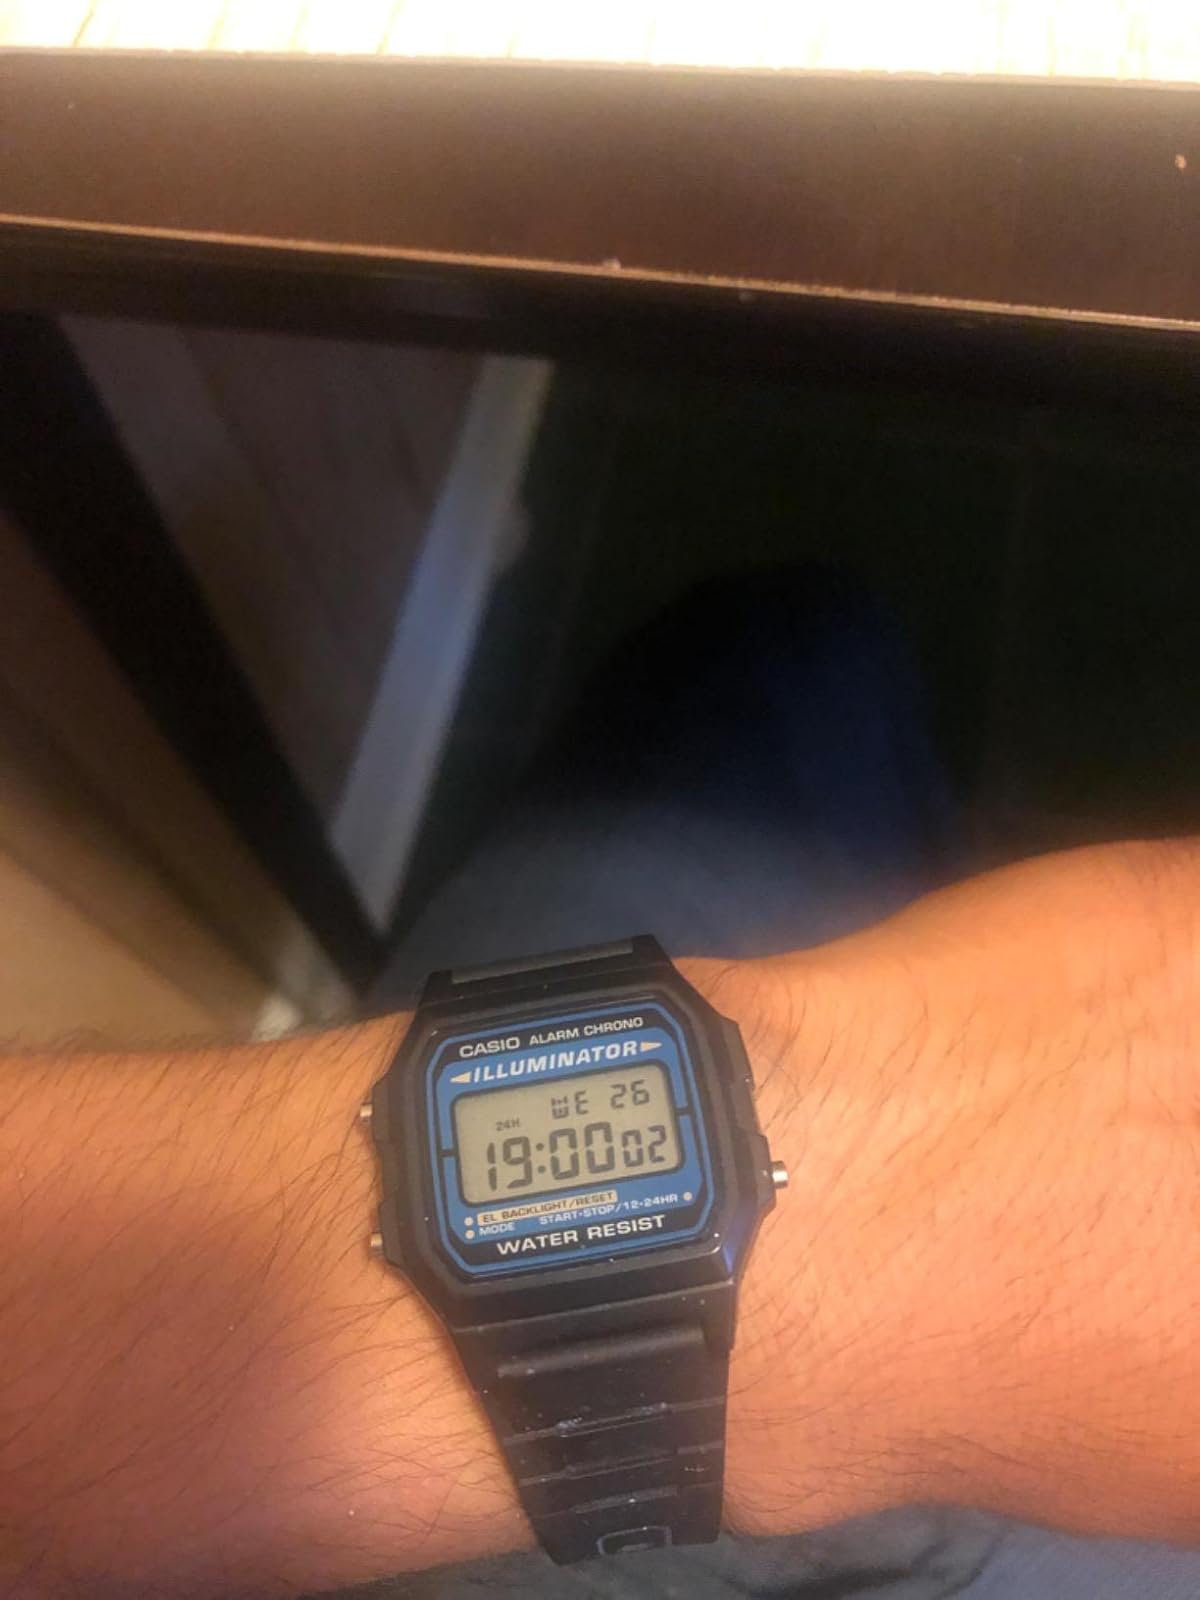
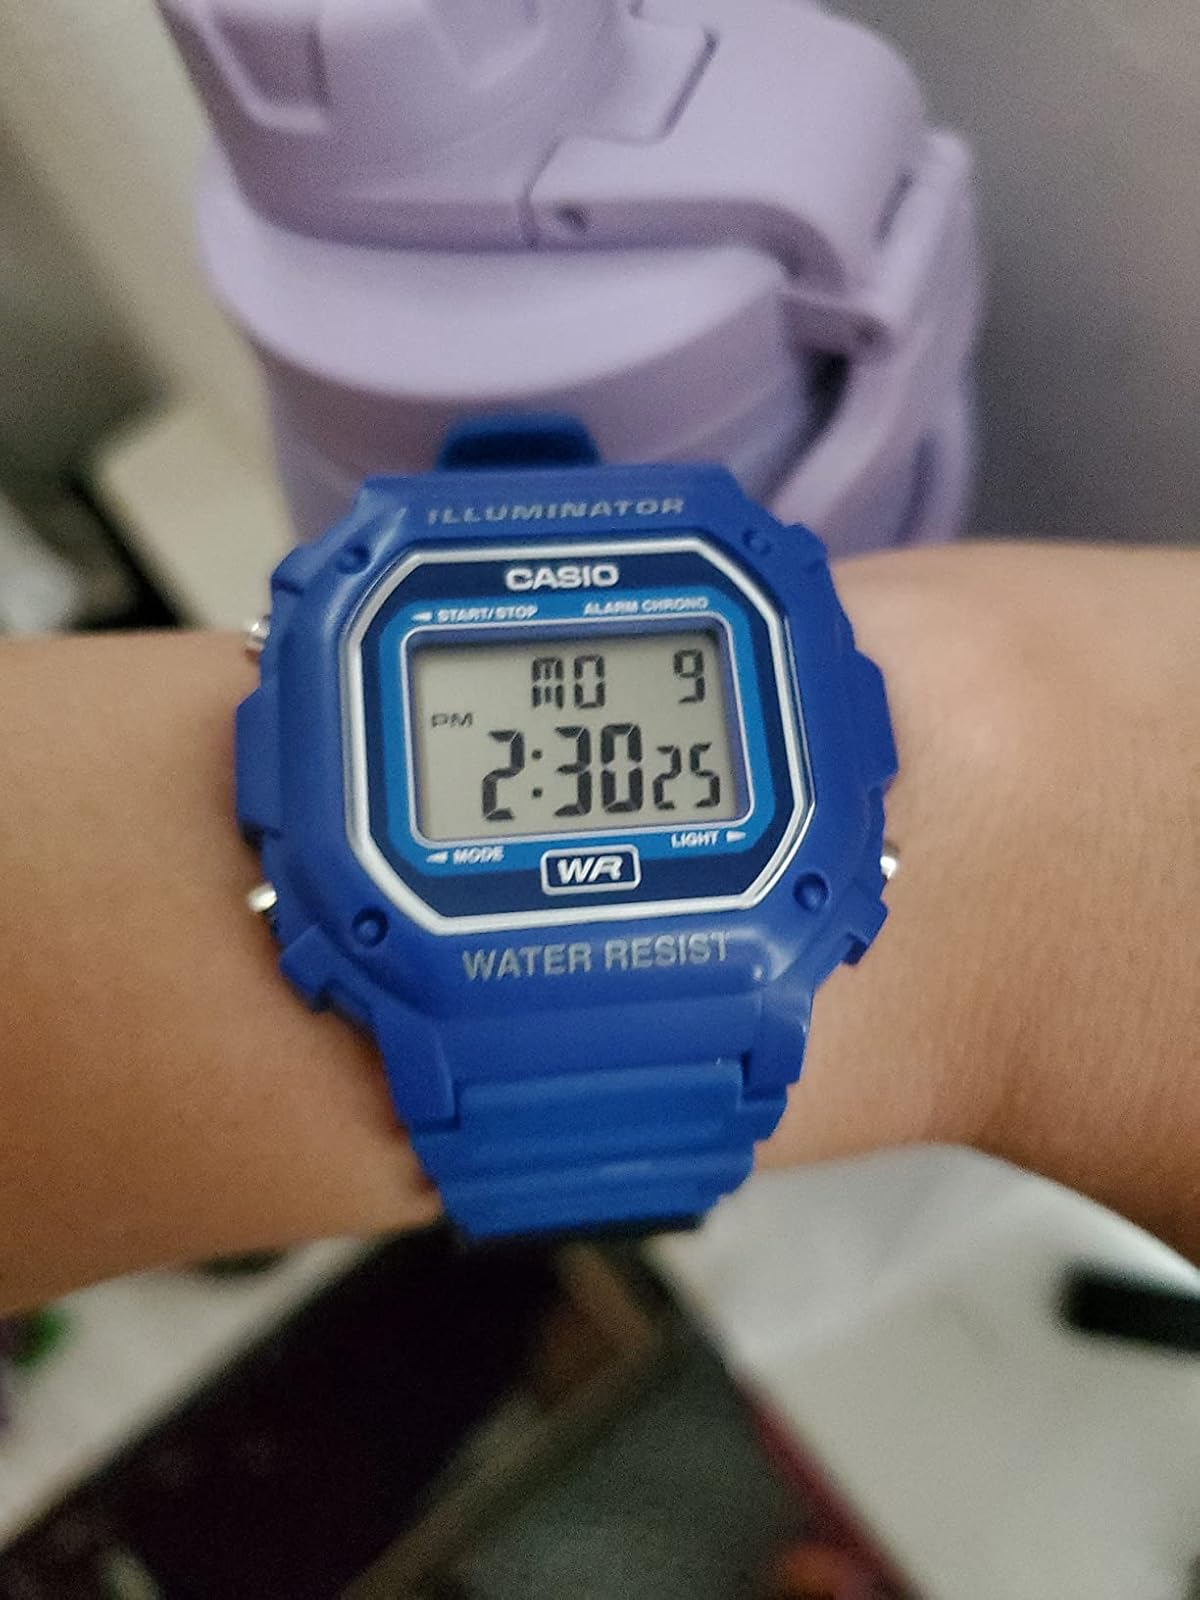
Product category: accessories_watch
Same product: no